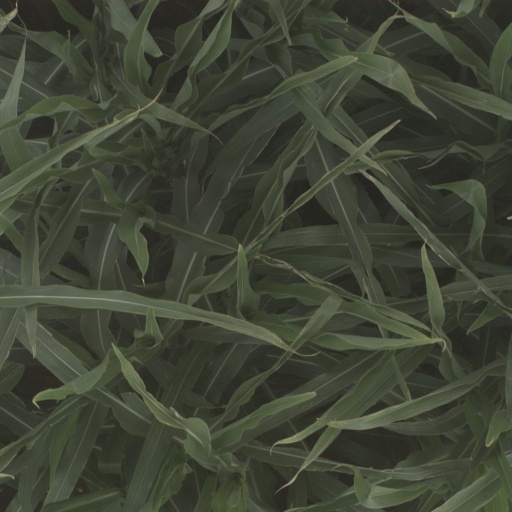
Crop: sorghum